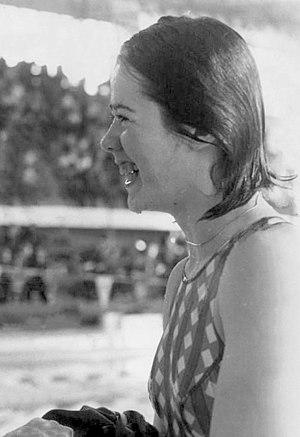
Sylvie Le Noach est une nageuse française née le 2 juillet 1955, licenciée au club des Enfants de Neptune de Tours.